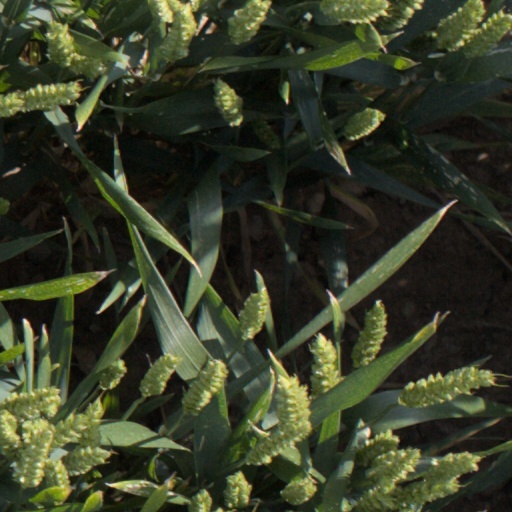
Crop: wheat